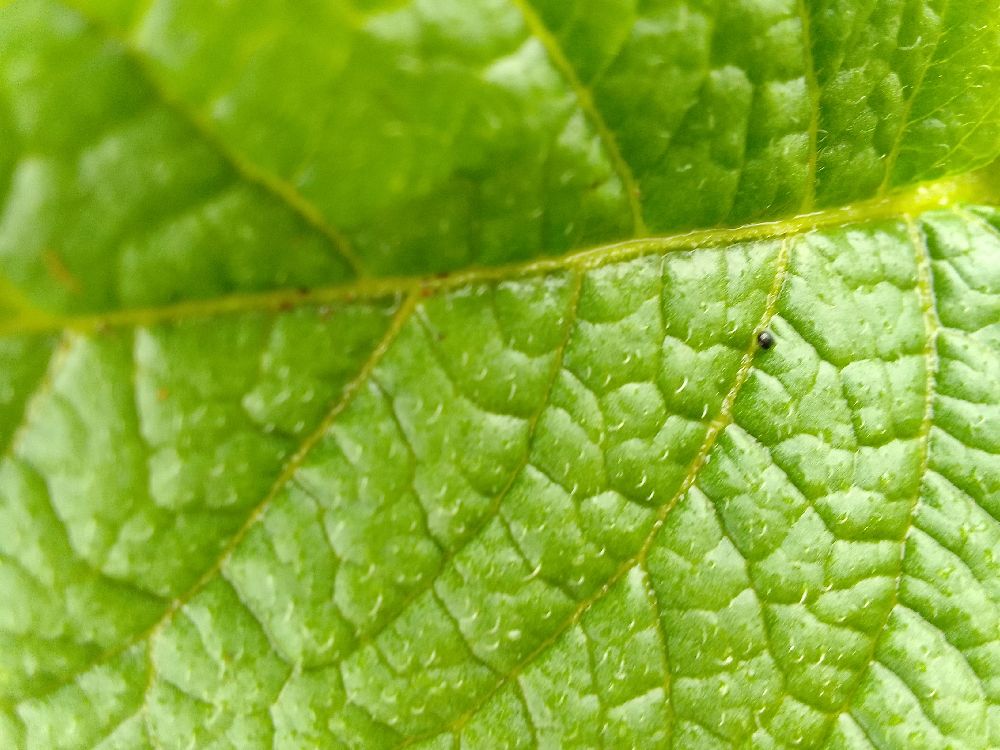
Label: Healthy